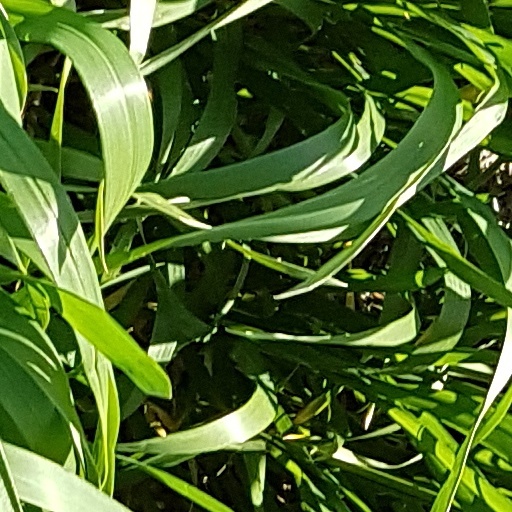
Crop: wheat